Indian Chinese cuisine

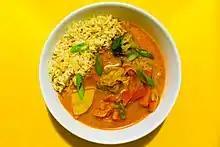
Thai red curry: the red chillies give it colour and spice.

Geographically, India and China are neighbours; historically, the two nations are ancient empires. Two of the most populous countries in the world today, both India and China boast lengthy histories. Since the second century CE, Hindu rulers presided over Southeast Asian countries and Chinese regimes ruled the more eastern regions, such as Vietnam. Similarly, Asia's southeast was historically populated by immigrants from both China and India, namely the Han and Tamil ethnic groups who joined scattered aboriginal societies. The influences of China and India can be detected in the cuisines of Southeast Asia, where the two culinary practices have been combined, adapted, and developed by generations of people. For example, the Chinese practice of rice cultivation was introduced to the regions of Southeast Asia and Nepal in the thirtieth century BC, where it has existed as an irreplaceable and undeniable staple ever since. Furthermore, now completely embedded within Southeast Asian culinary practices, Chinese cooking and eating implements such as spoons, chopsticks, and woks were other products which were introduced to the region. Evidence of Indian influence, in addition to religious philosophies and ancient architecture, can be found in the spices and flavours of Southeast Asian cooking. Curries—meat, fish, or vegetables cooked in a spiced sauce accompanied by rice or bread—originated on the Indian subcontinent, but have since diffused throughout Asia. Spices such as turmeric, coriander, pepper, brown mustard, and ginger are present in curries throughout Southeast Asia, though each country has adapted the practice to utilize their own regional ingredients as well. Most notably, Indonesian, Malaysian, Thai, Filipino, and Cambodian cuisines all have strong ties to Indian-style curry flavours. These aspects of both Chinese and Indian culinary practices and traditions have combined to create the origins of what is now a rich and diverse culinary scene making up Asia's southeastern region. Thus, with the joined influence of the two cultures, Southeast Asian cuisine itself is another example of Indian Chinese food origins.